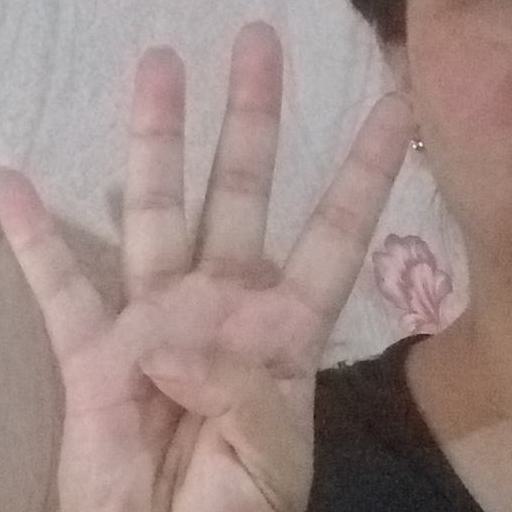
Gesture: four